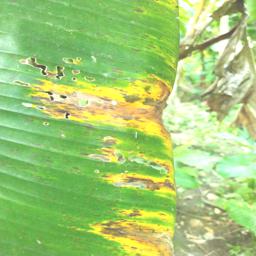
Label: YELLOW SIGATOKA